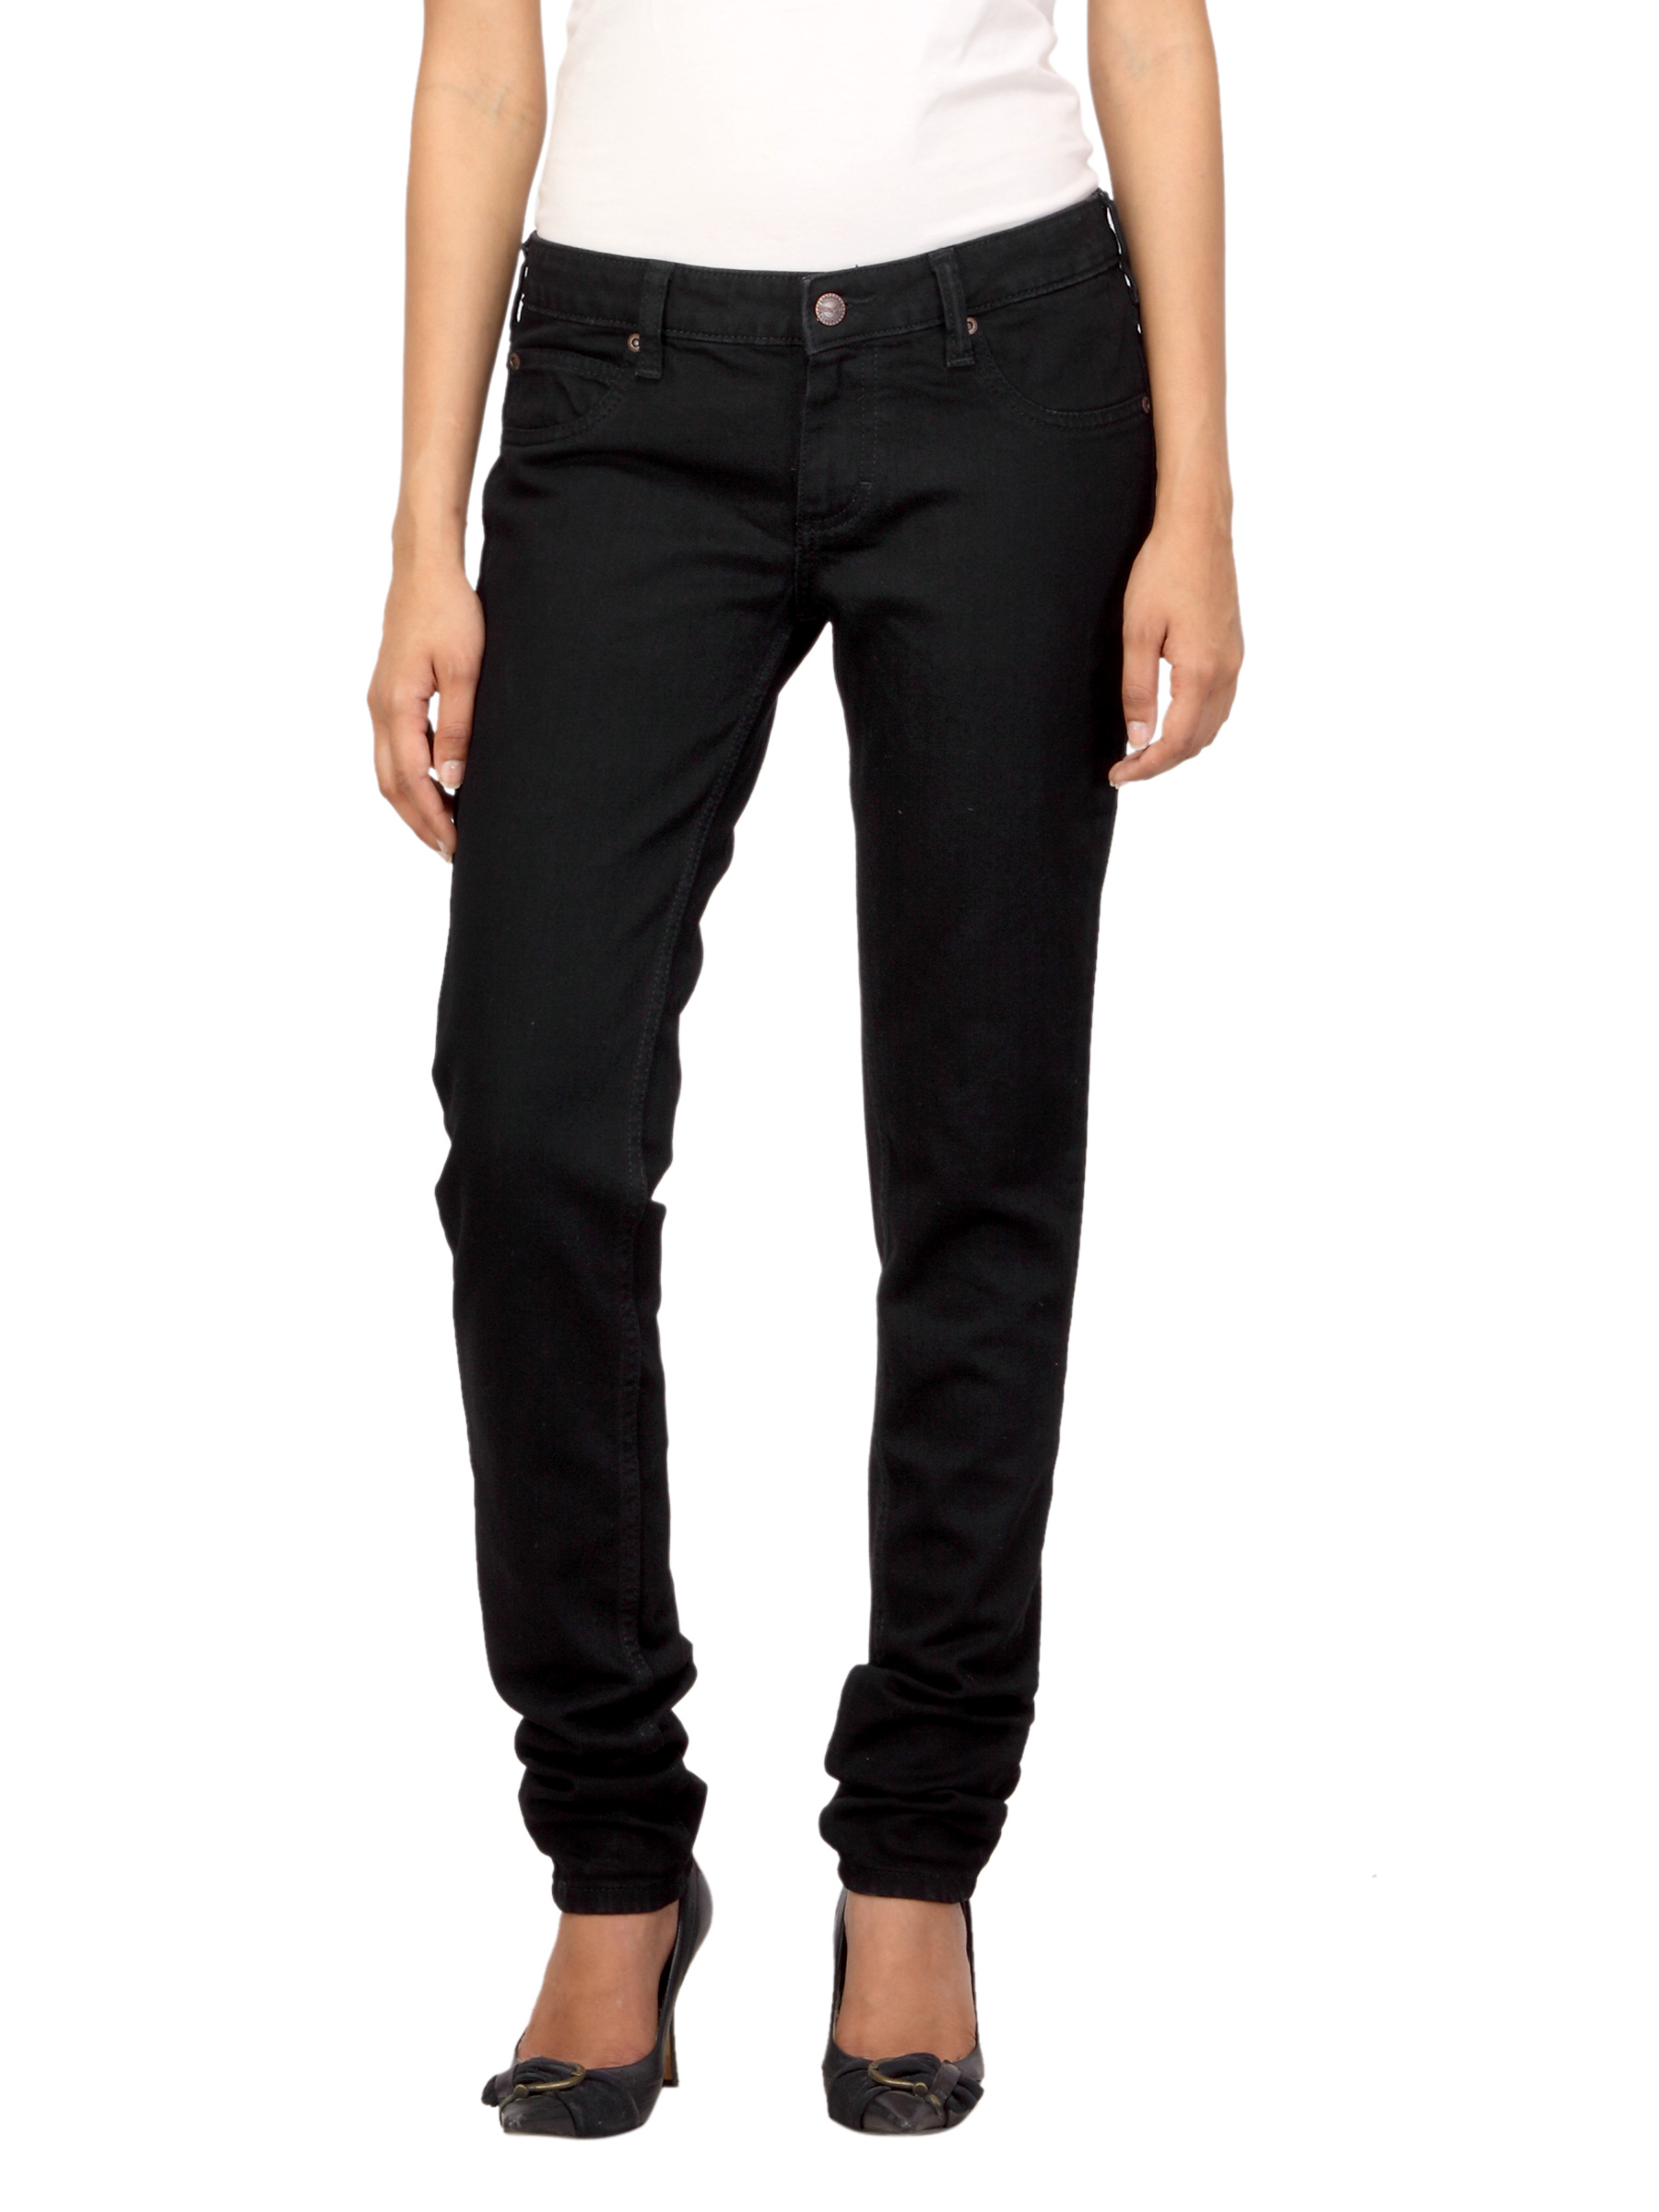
Wrangler Women Black Giselle Jeans
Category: Apparel / Bottomwear / Jeans
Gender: Women
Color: Black
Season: Summer 2012
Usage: Casual